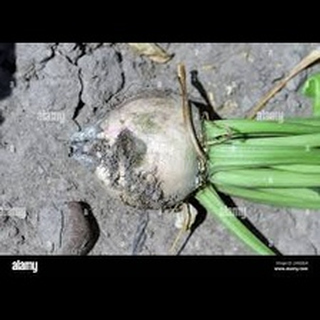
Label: wheat_common_root_rot